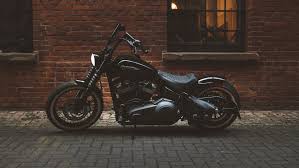
Vehicle type: Motorcycles